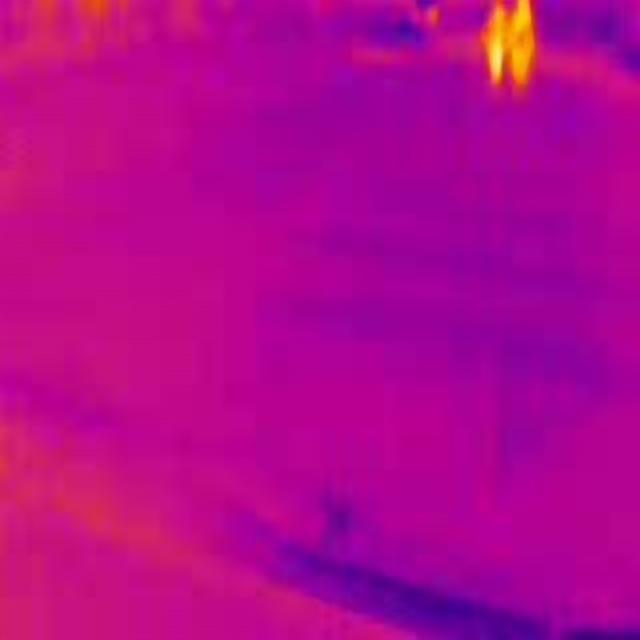
Detected objects:
label: person
label: person